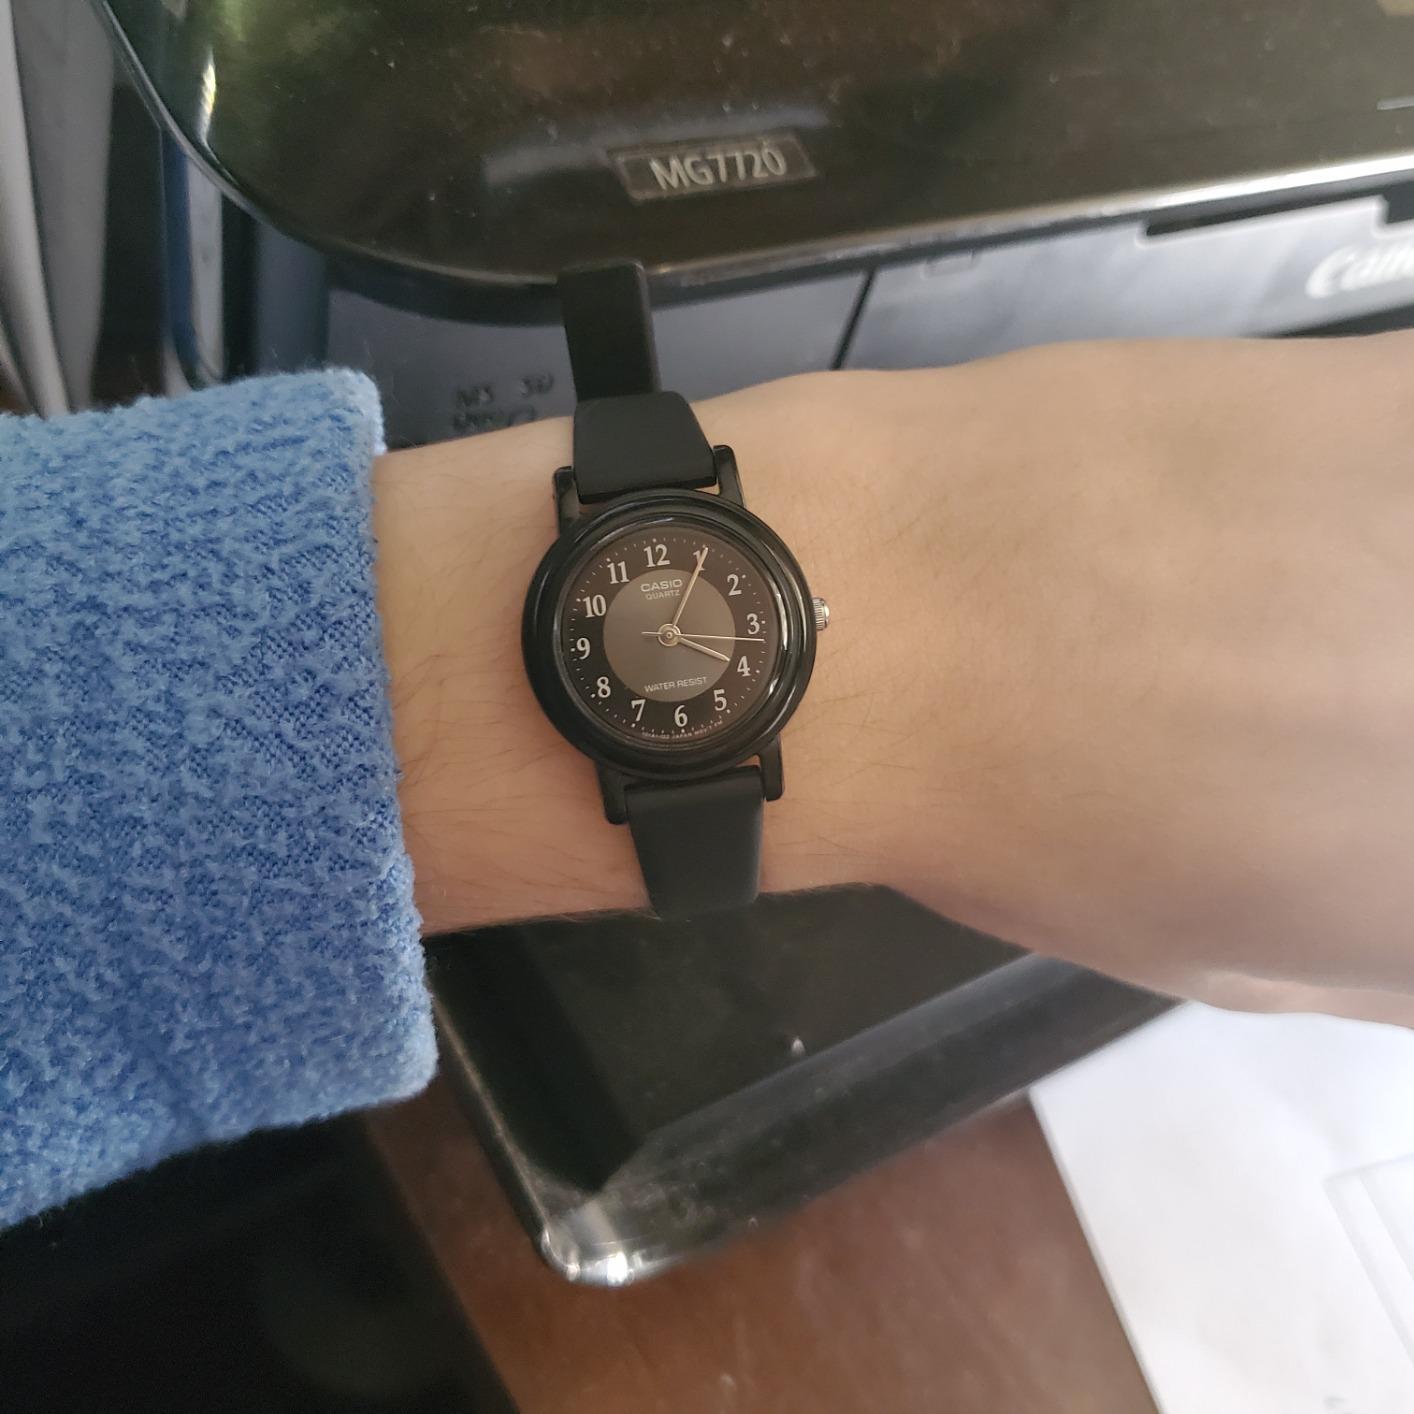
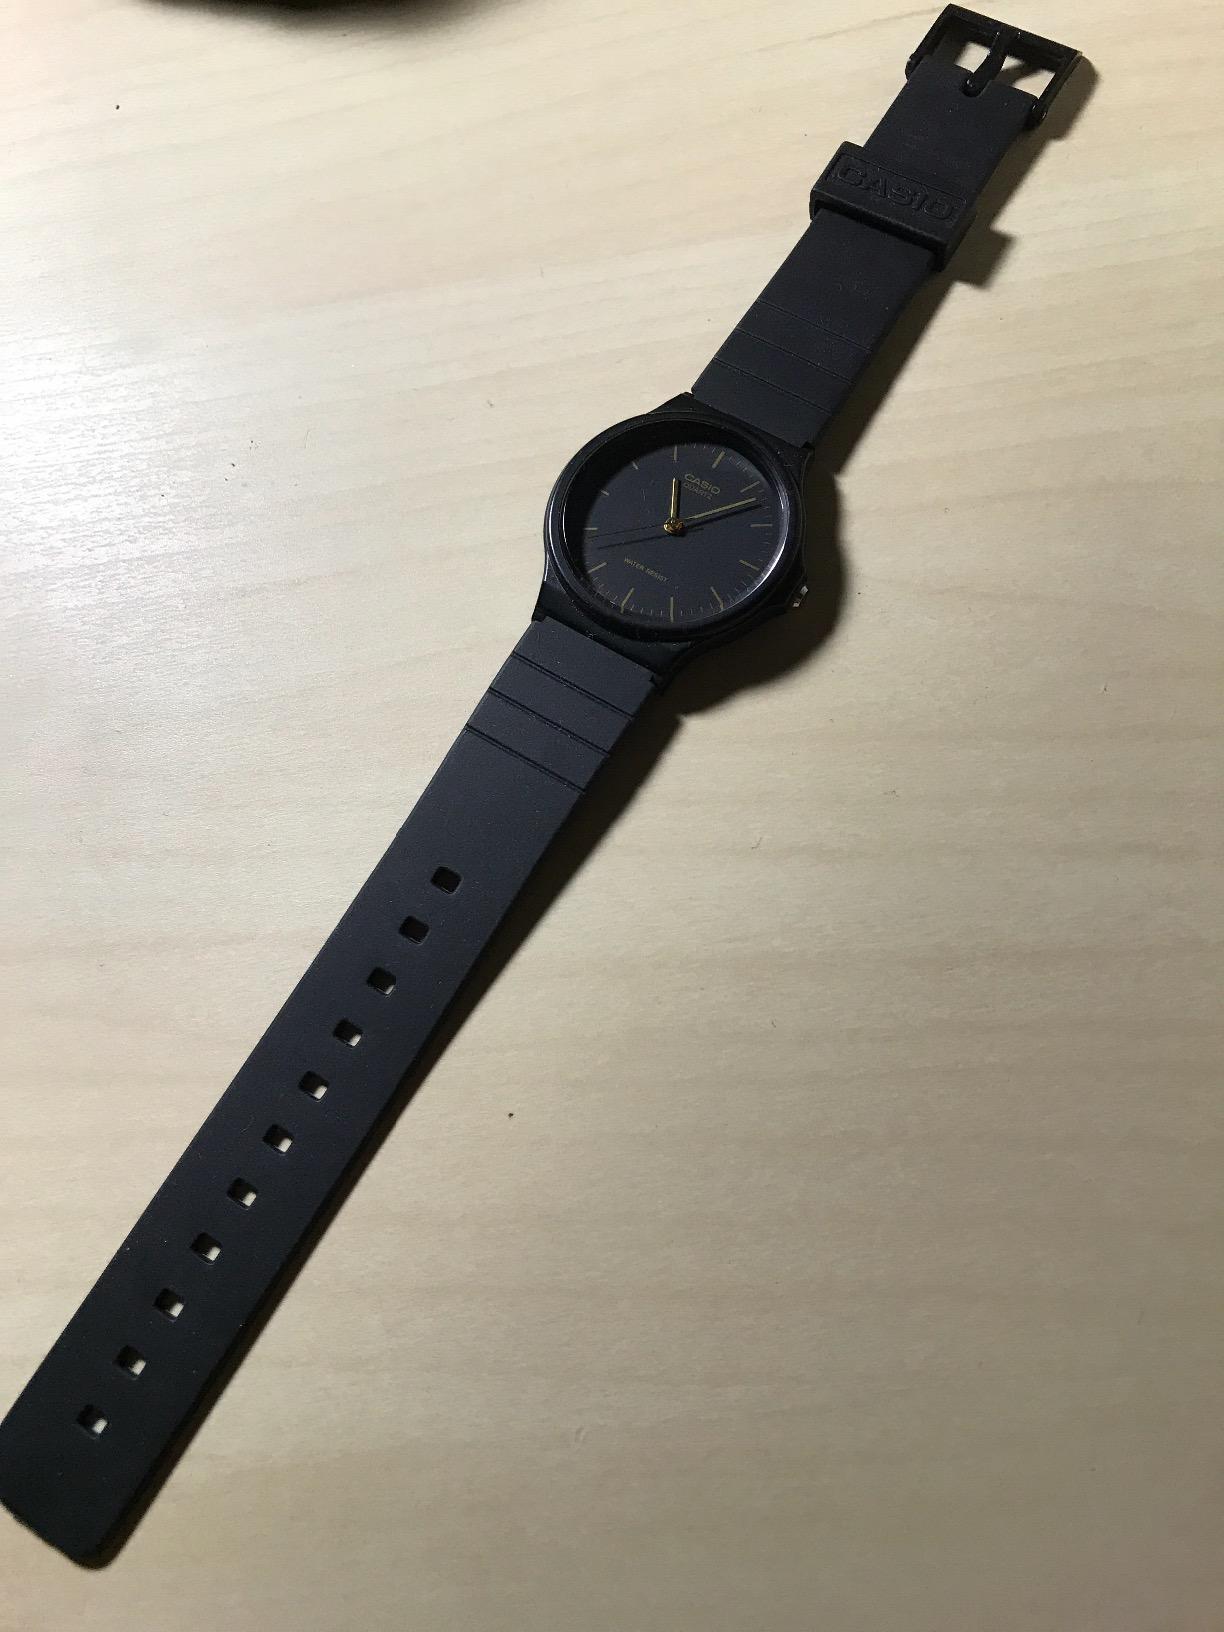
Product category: accessories_watch
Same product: no